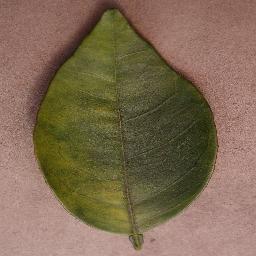
Label: Orange___Haunglongbing_(Citrus_greening)